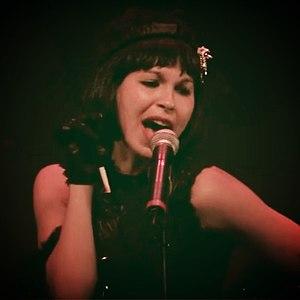
Johanna Zaïre lors du spectacle ""3, 2, 1... Action
Johanna Zaïre est une auteure, chanteuse et actrice française, née le 20 juillet 1988 à Sartrouville, dans les Yvelines.